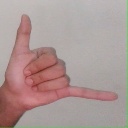
अक्षर: द